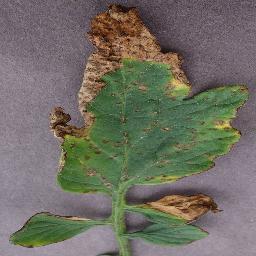
Label: Tomato___Bacterial_spot